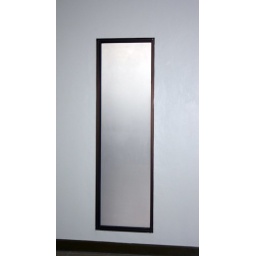
..... an opaque glass on the wall can bring in natural light and help save energy bills ....